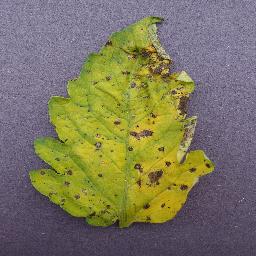
Label: Tomato___Septoria_leaf_spot